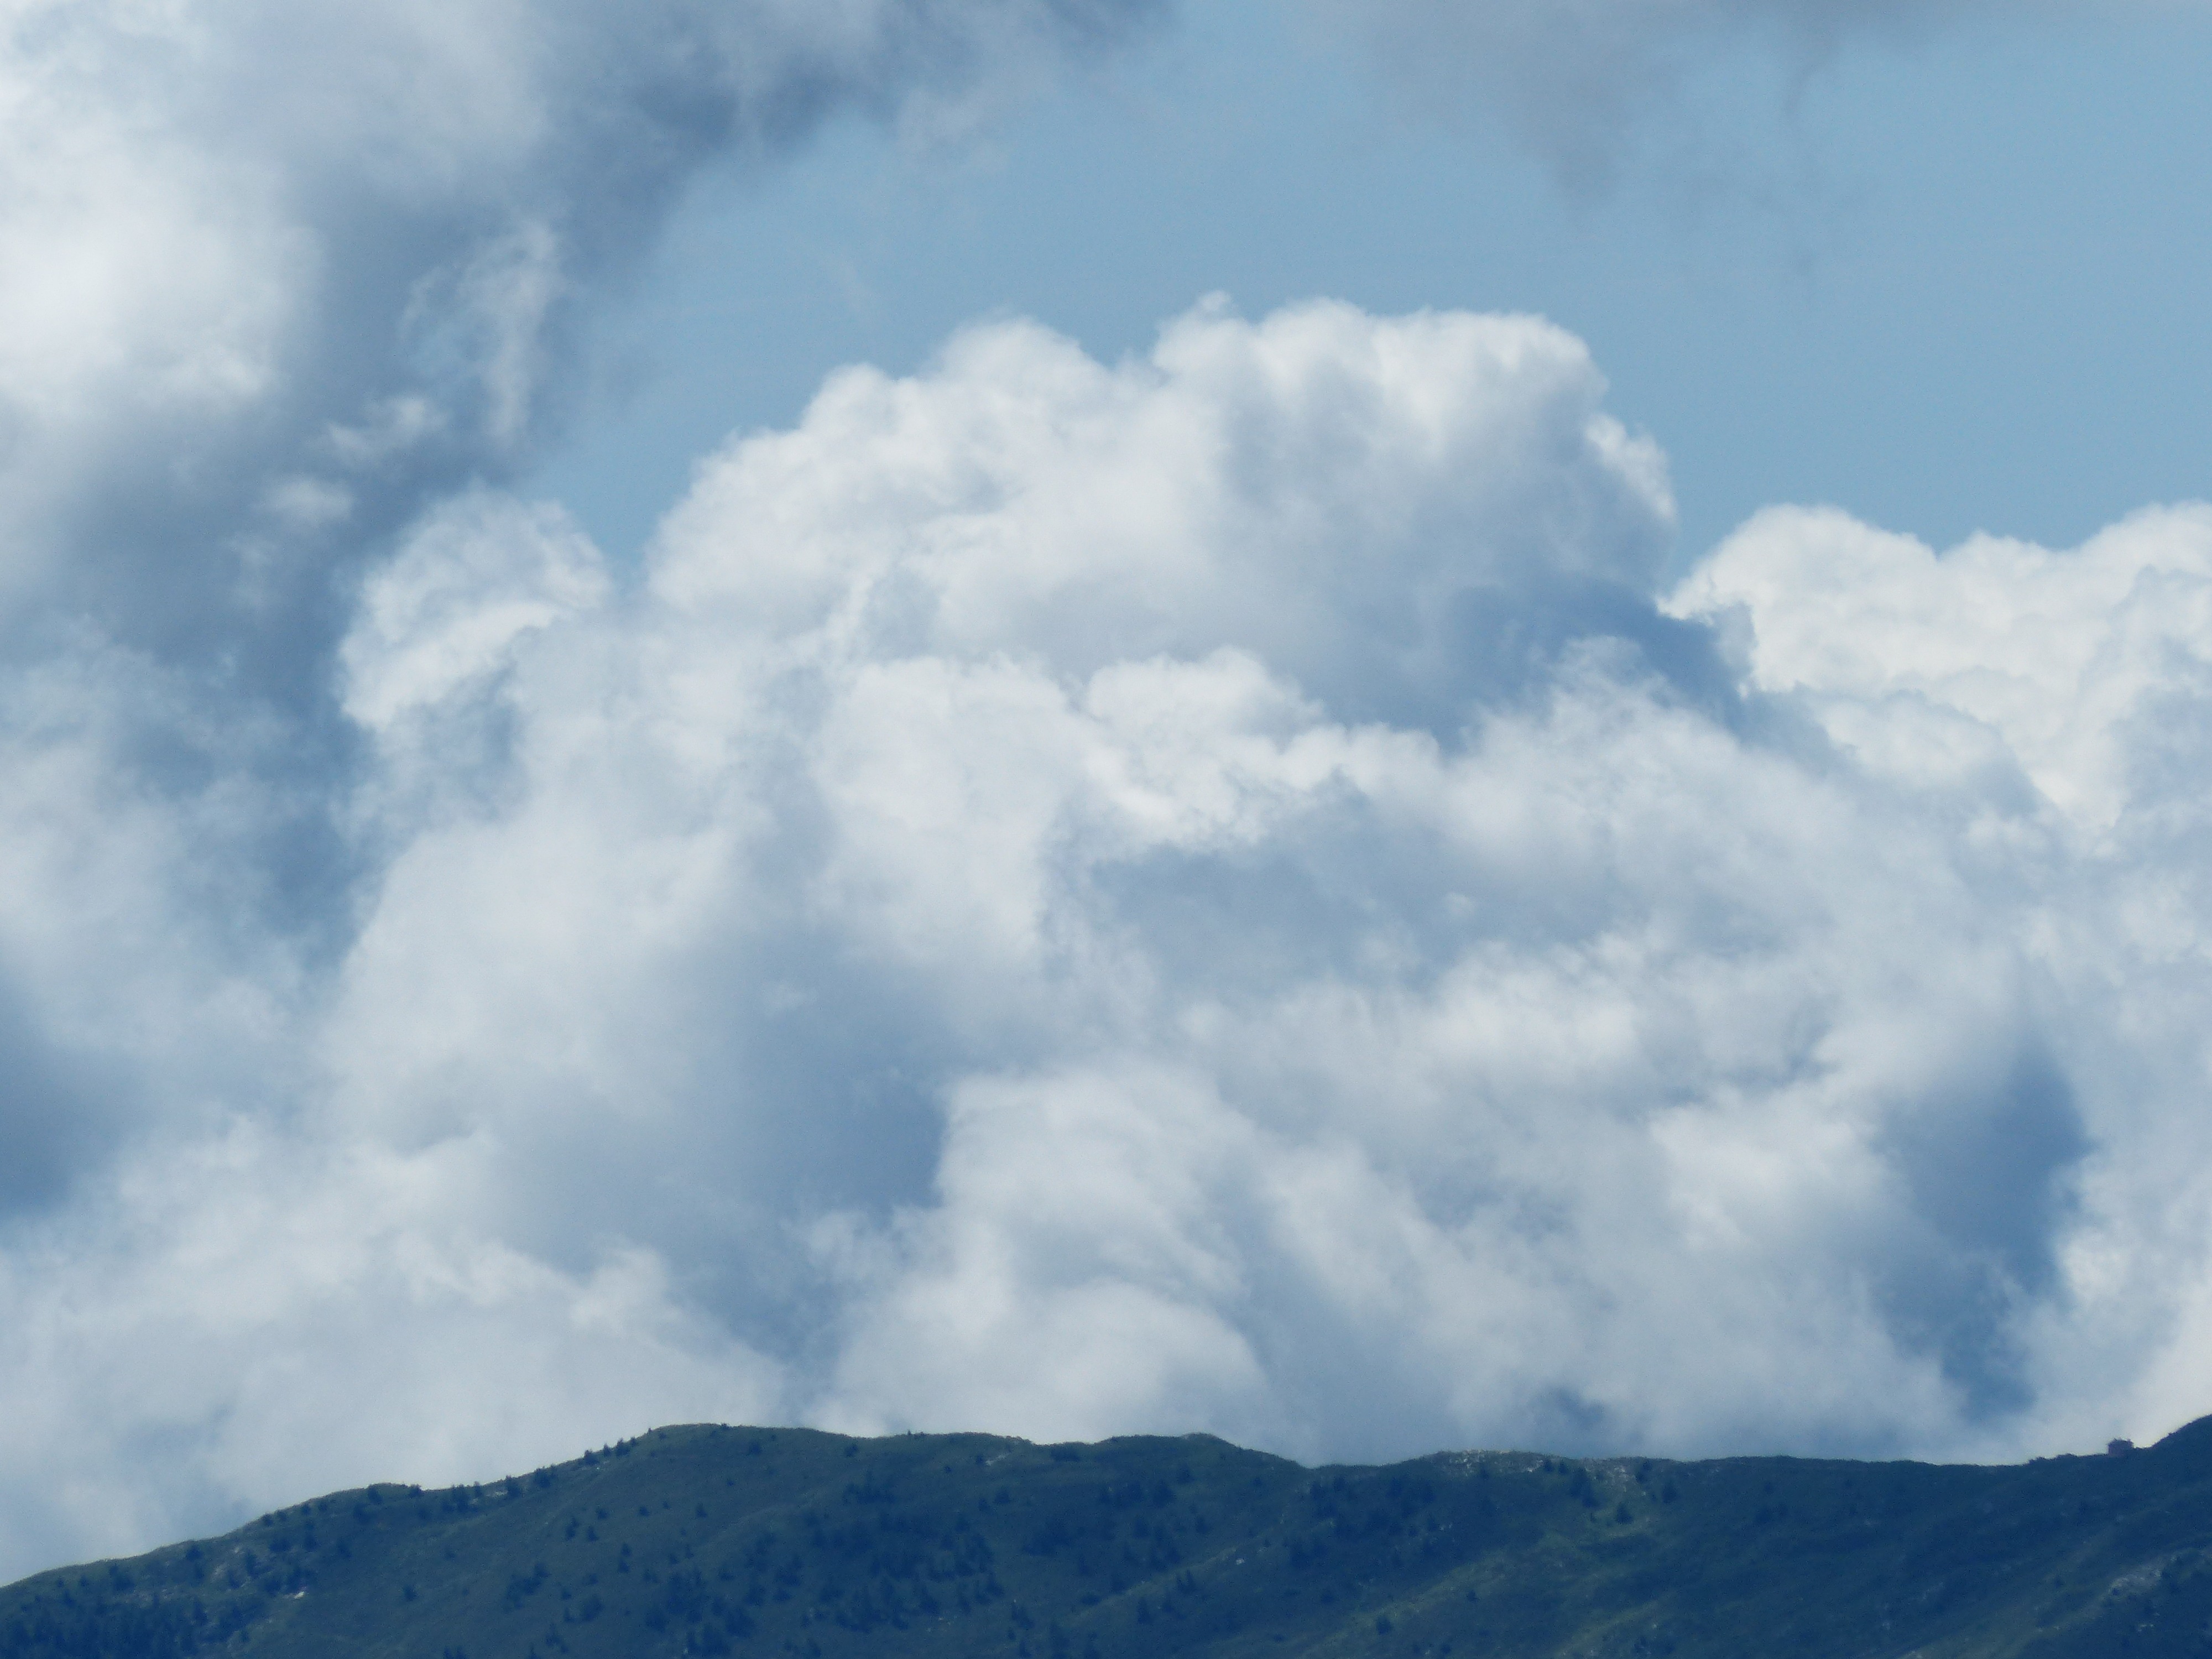
mountain, snow, cloud, sky, hill, mountain range, weather, cumulus, plain, cloudscape, background image, clouds, background, plateau, wallpaper, desktop background, meteorological phenomenon, fleecy, atmosphere of earth, mountainous landforms, cloud towers